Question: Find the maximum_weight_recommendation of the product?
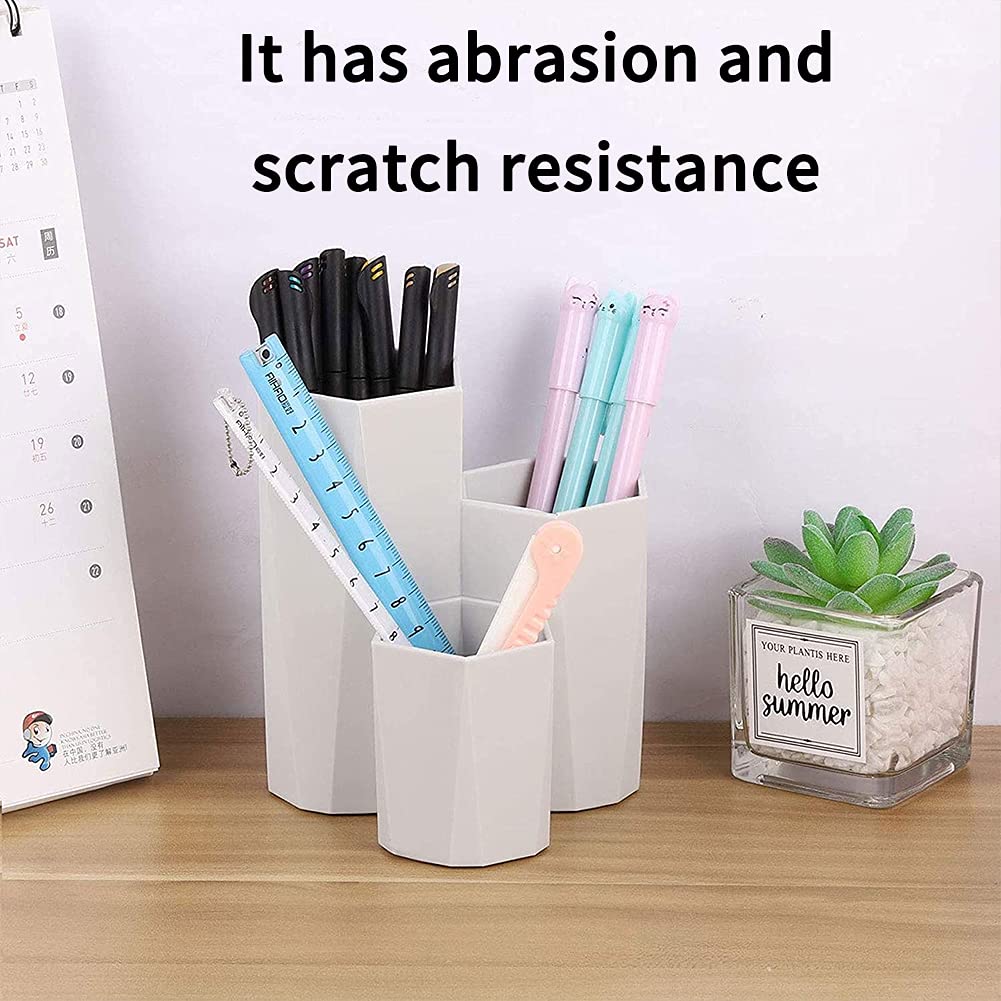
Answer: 26.0 ton